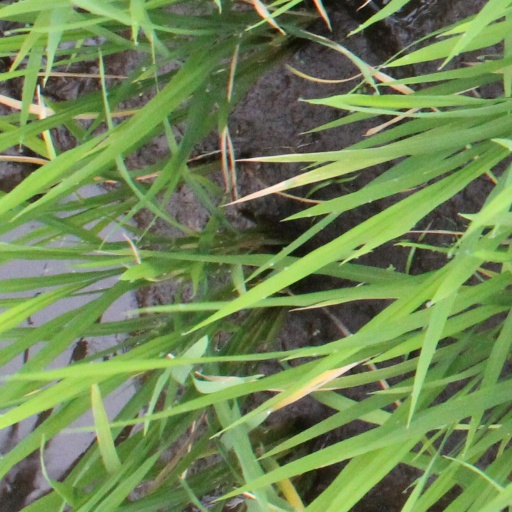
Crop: rice